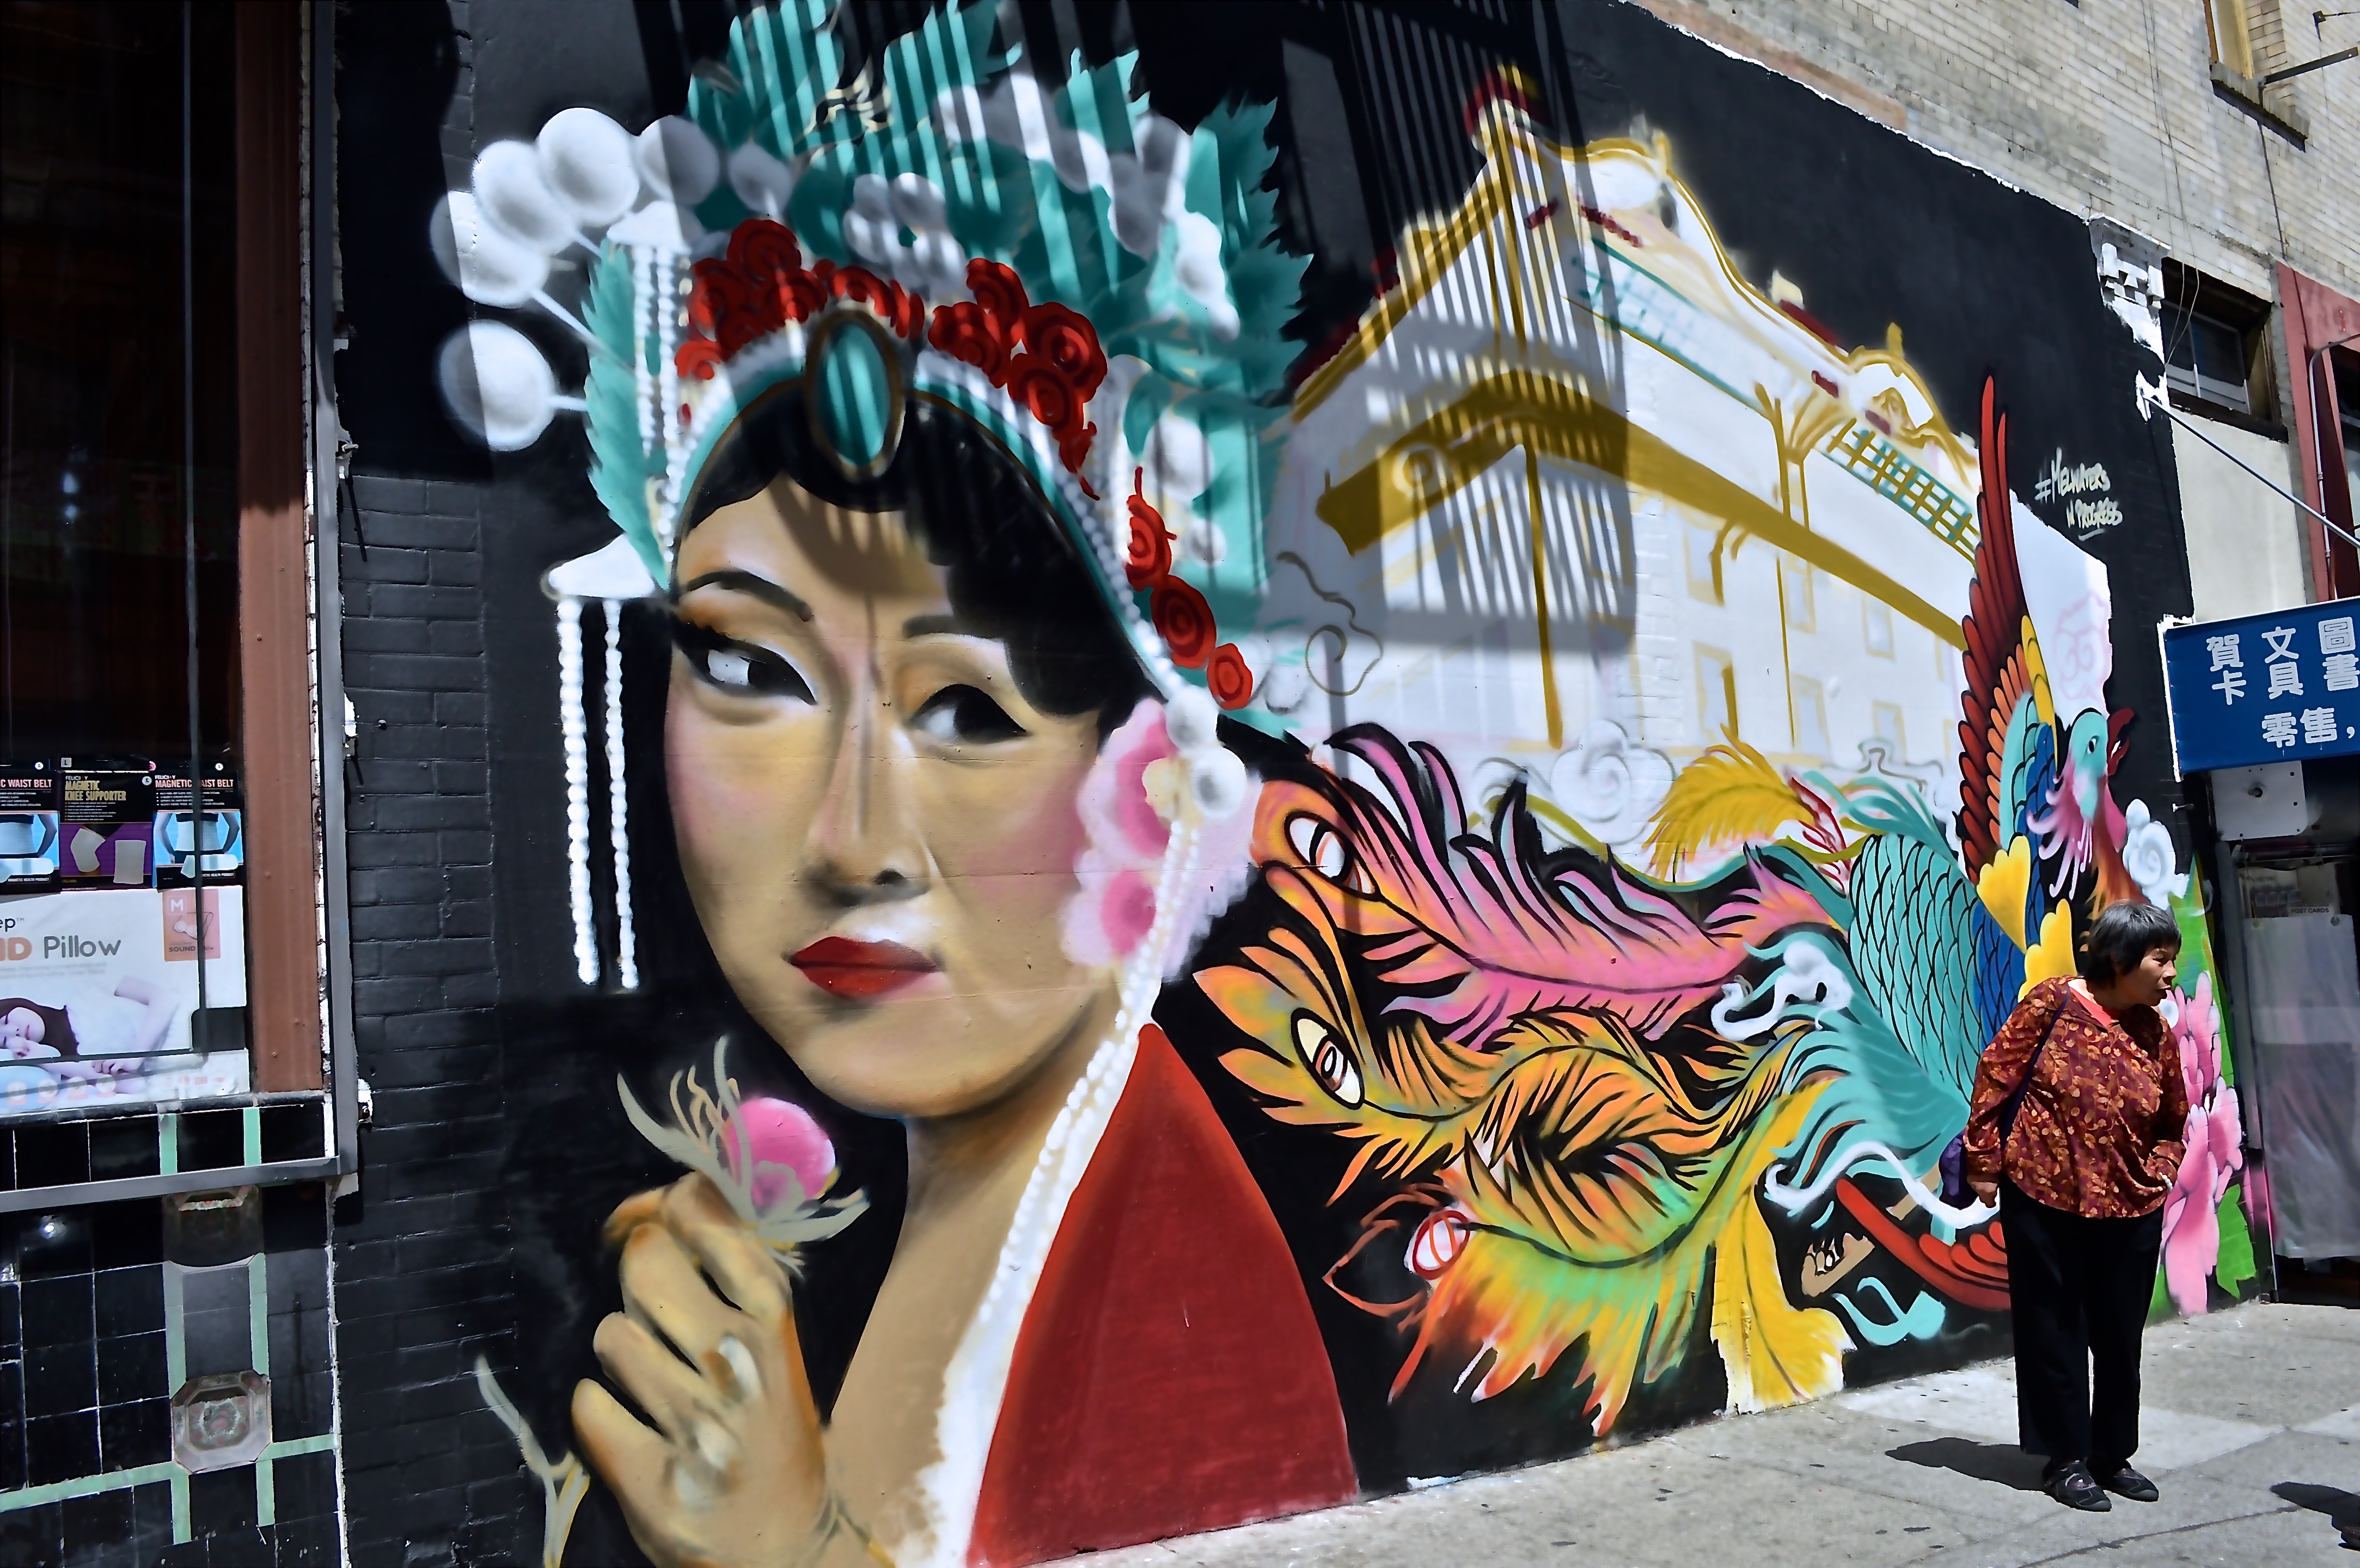
carnival, color, performance art, art, festival